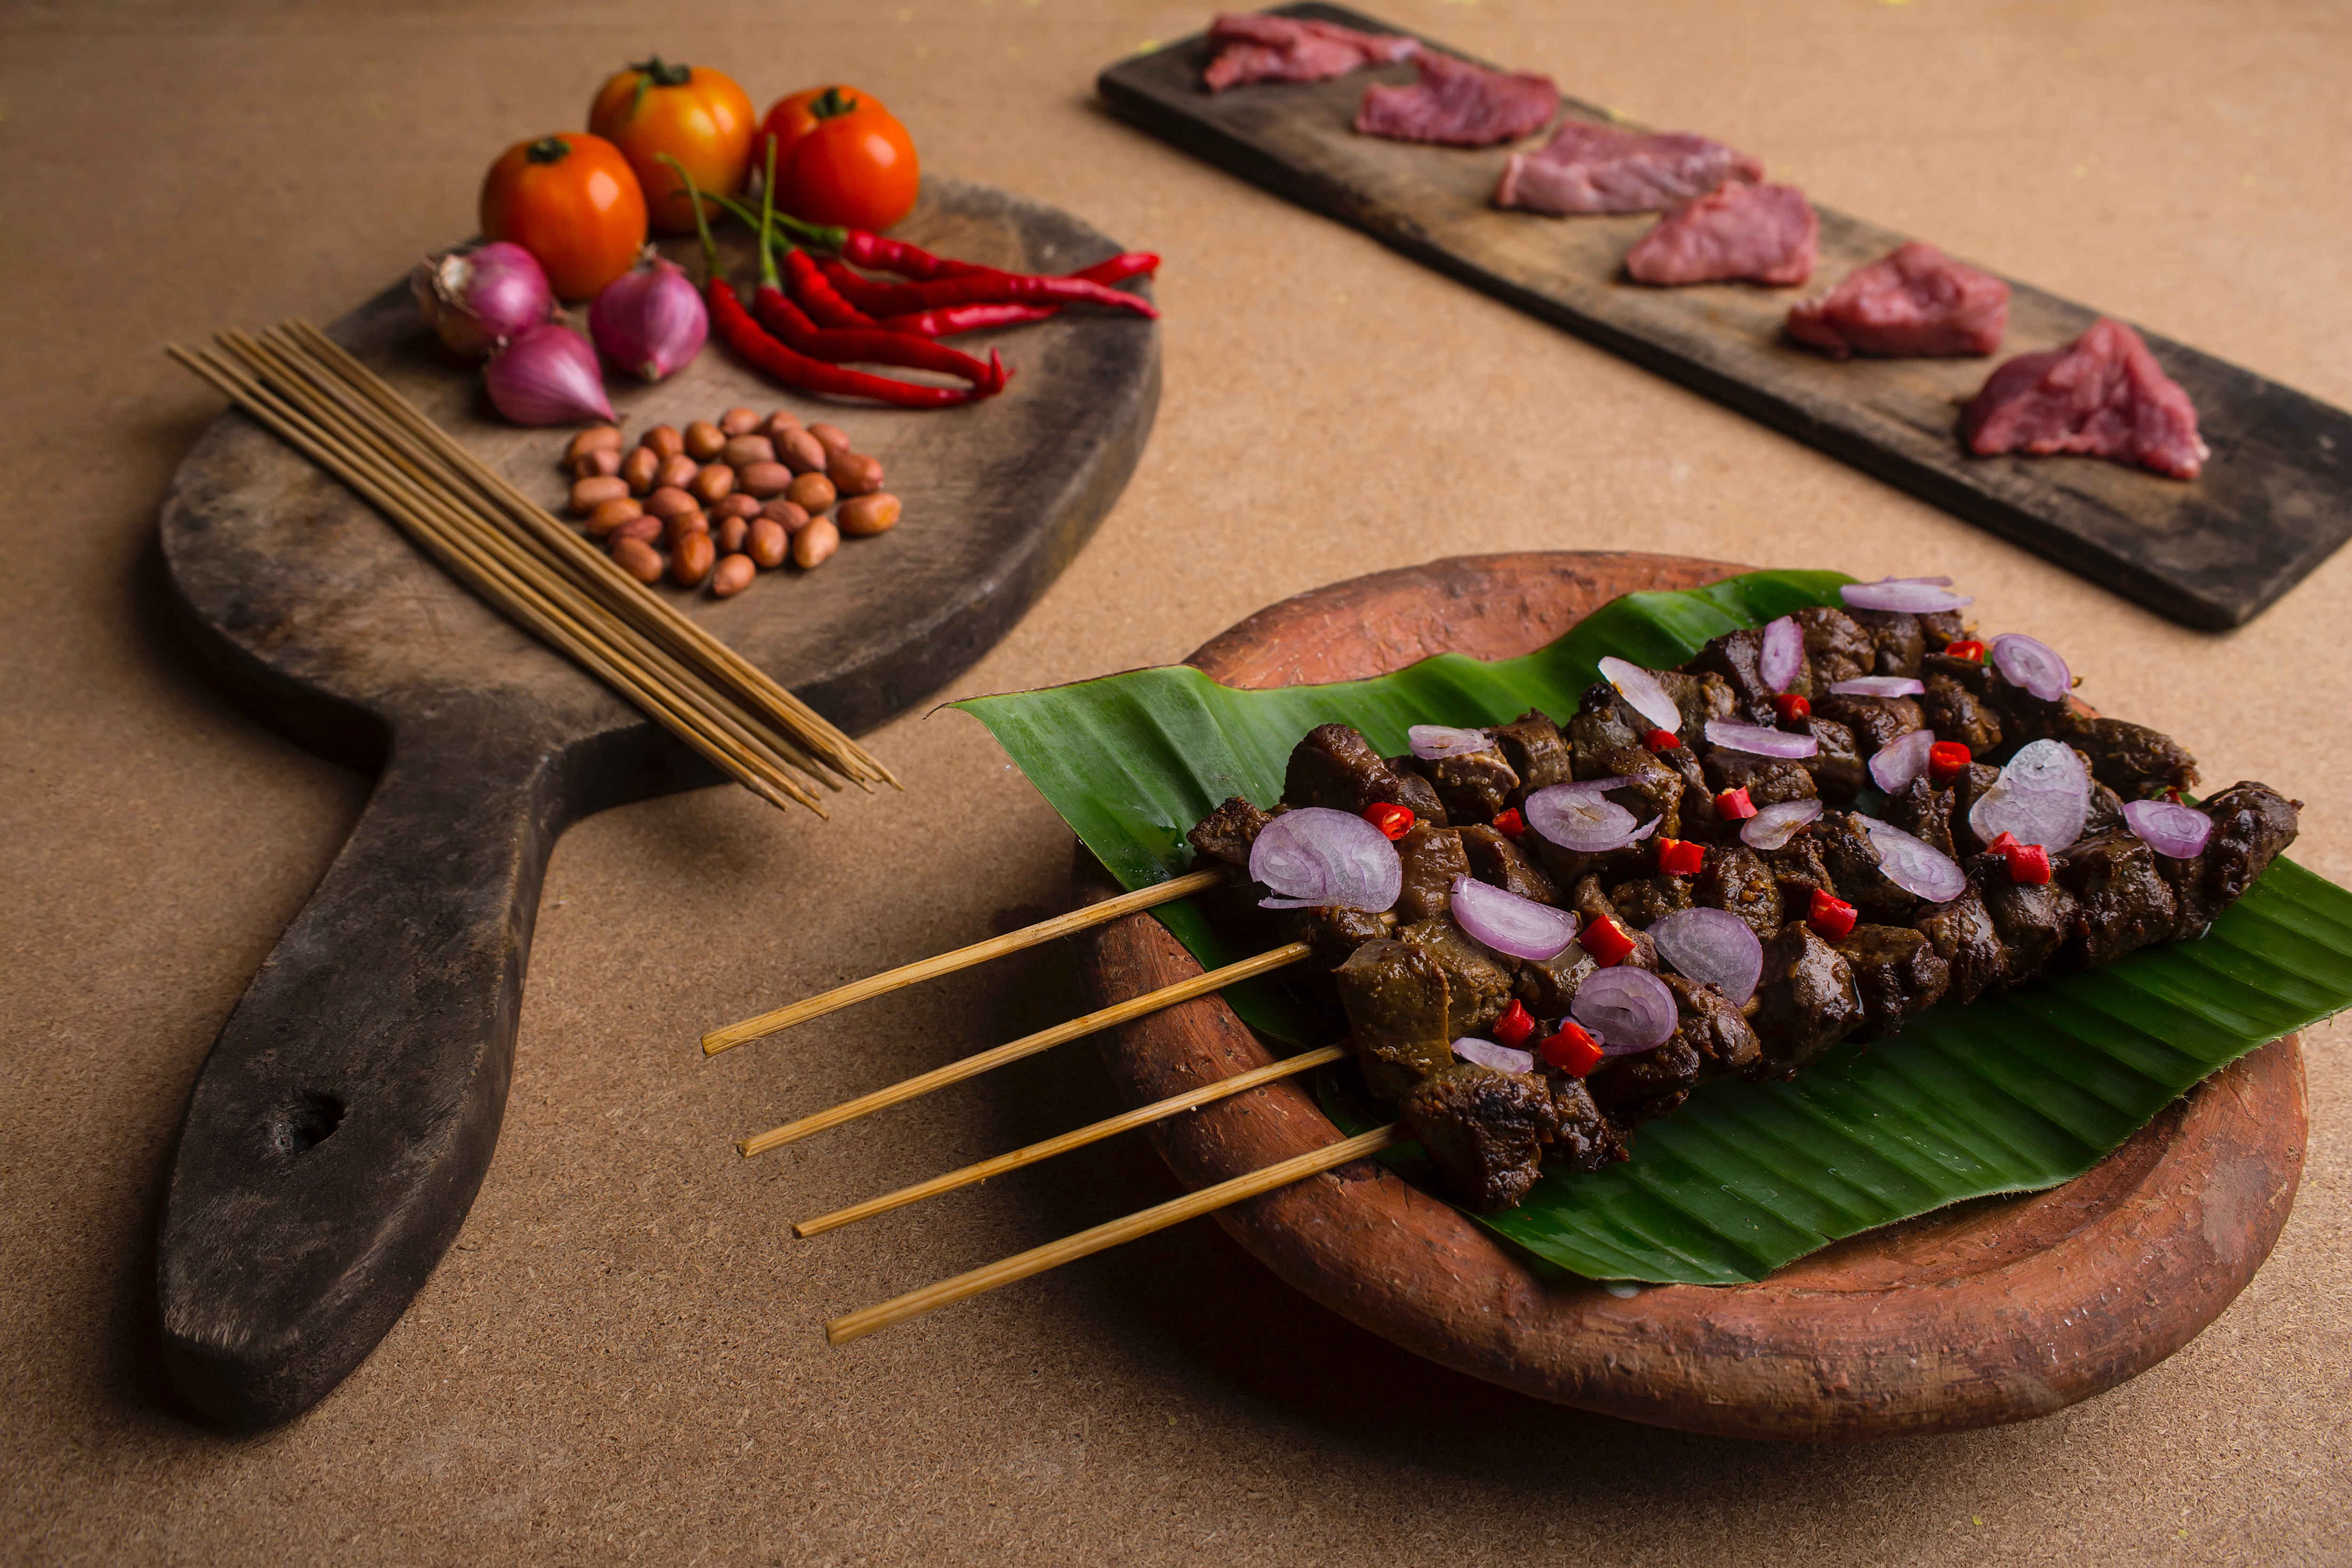
food, dish, cuisine, skewer, tableware, cutlery, recipe, produce, ingredient, vegetable, finger food, fork